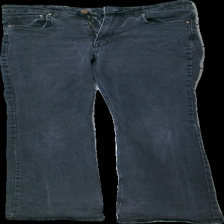
View: front
Type: Jeans
Category: Ladies
Brand: H&M
Colors: Grey
Material: 99% bomull 1% elastan
Cut: Regular
Size: 40
Season: All
Stains: Minor
Damage: slitet och urtvättat
Damage location: middle center
Price range: <50
Recommended usage: Export
Description: bootcut jeans
Comment: urtvättade